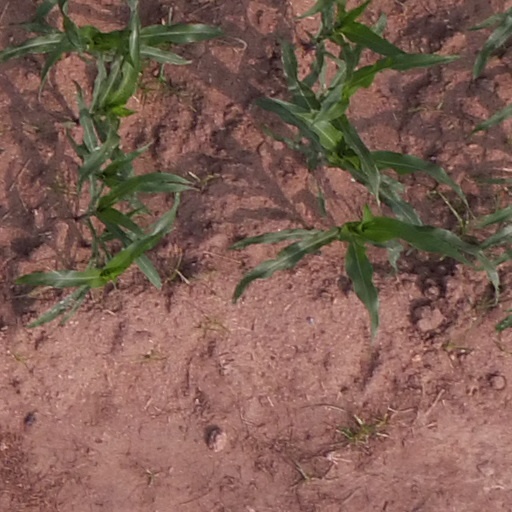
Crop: maize; corn